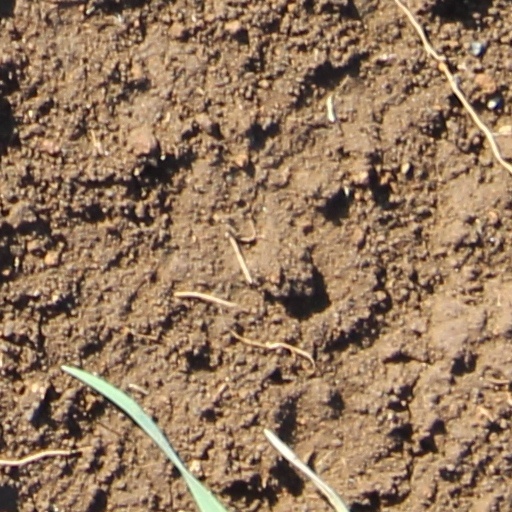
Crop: wheat